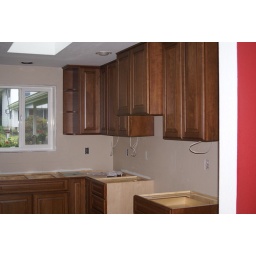
All cabinets are done waiting for glass doors and granite to be put in on Friday